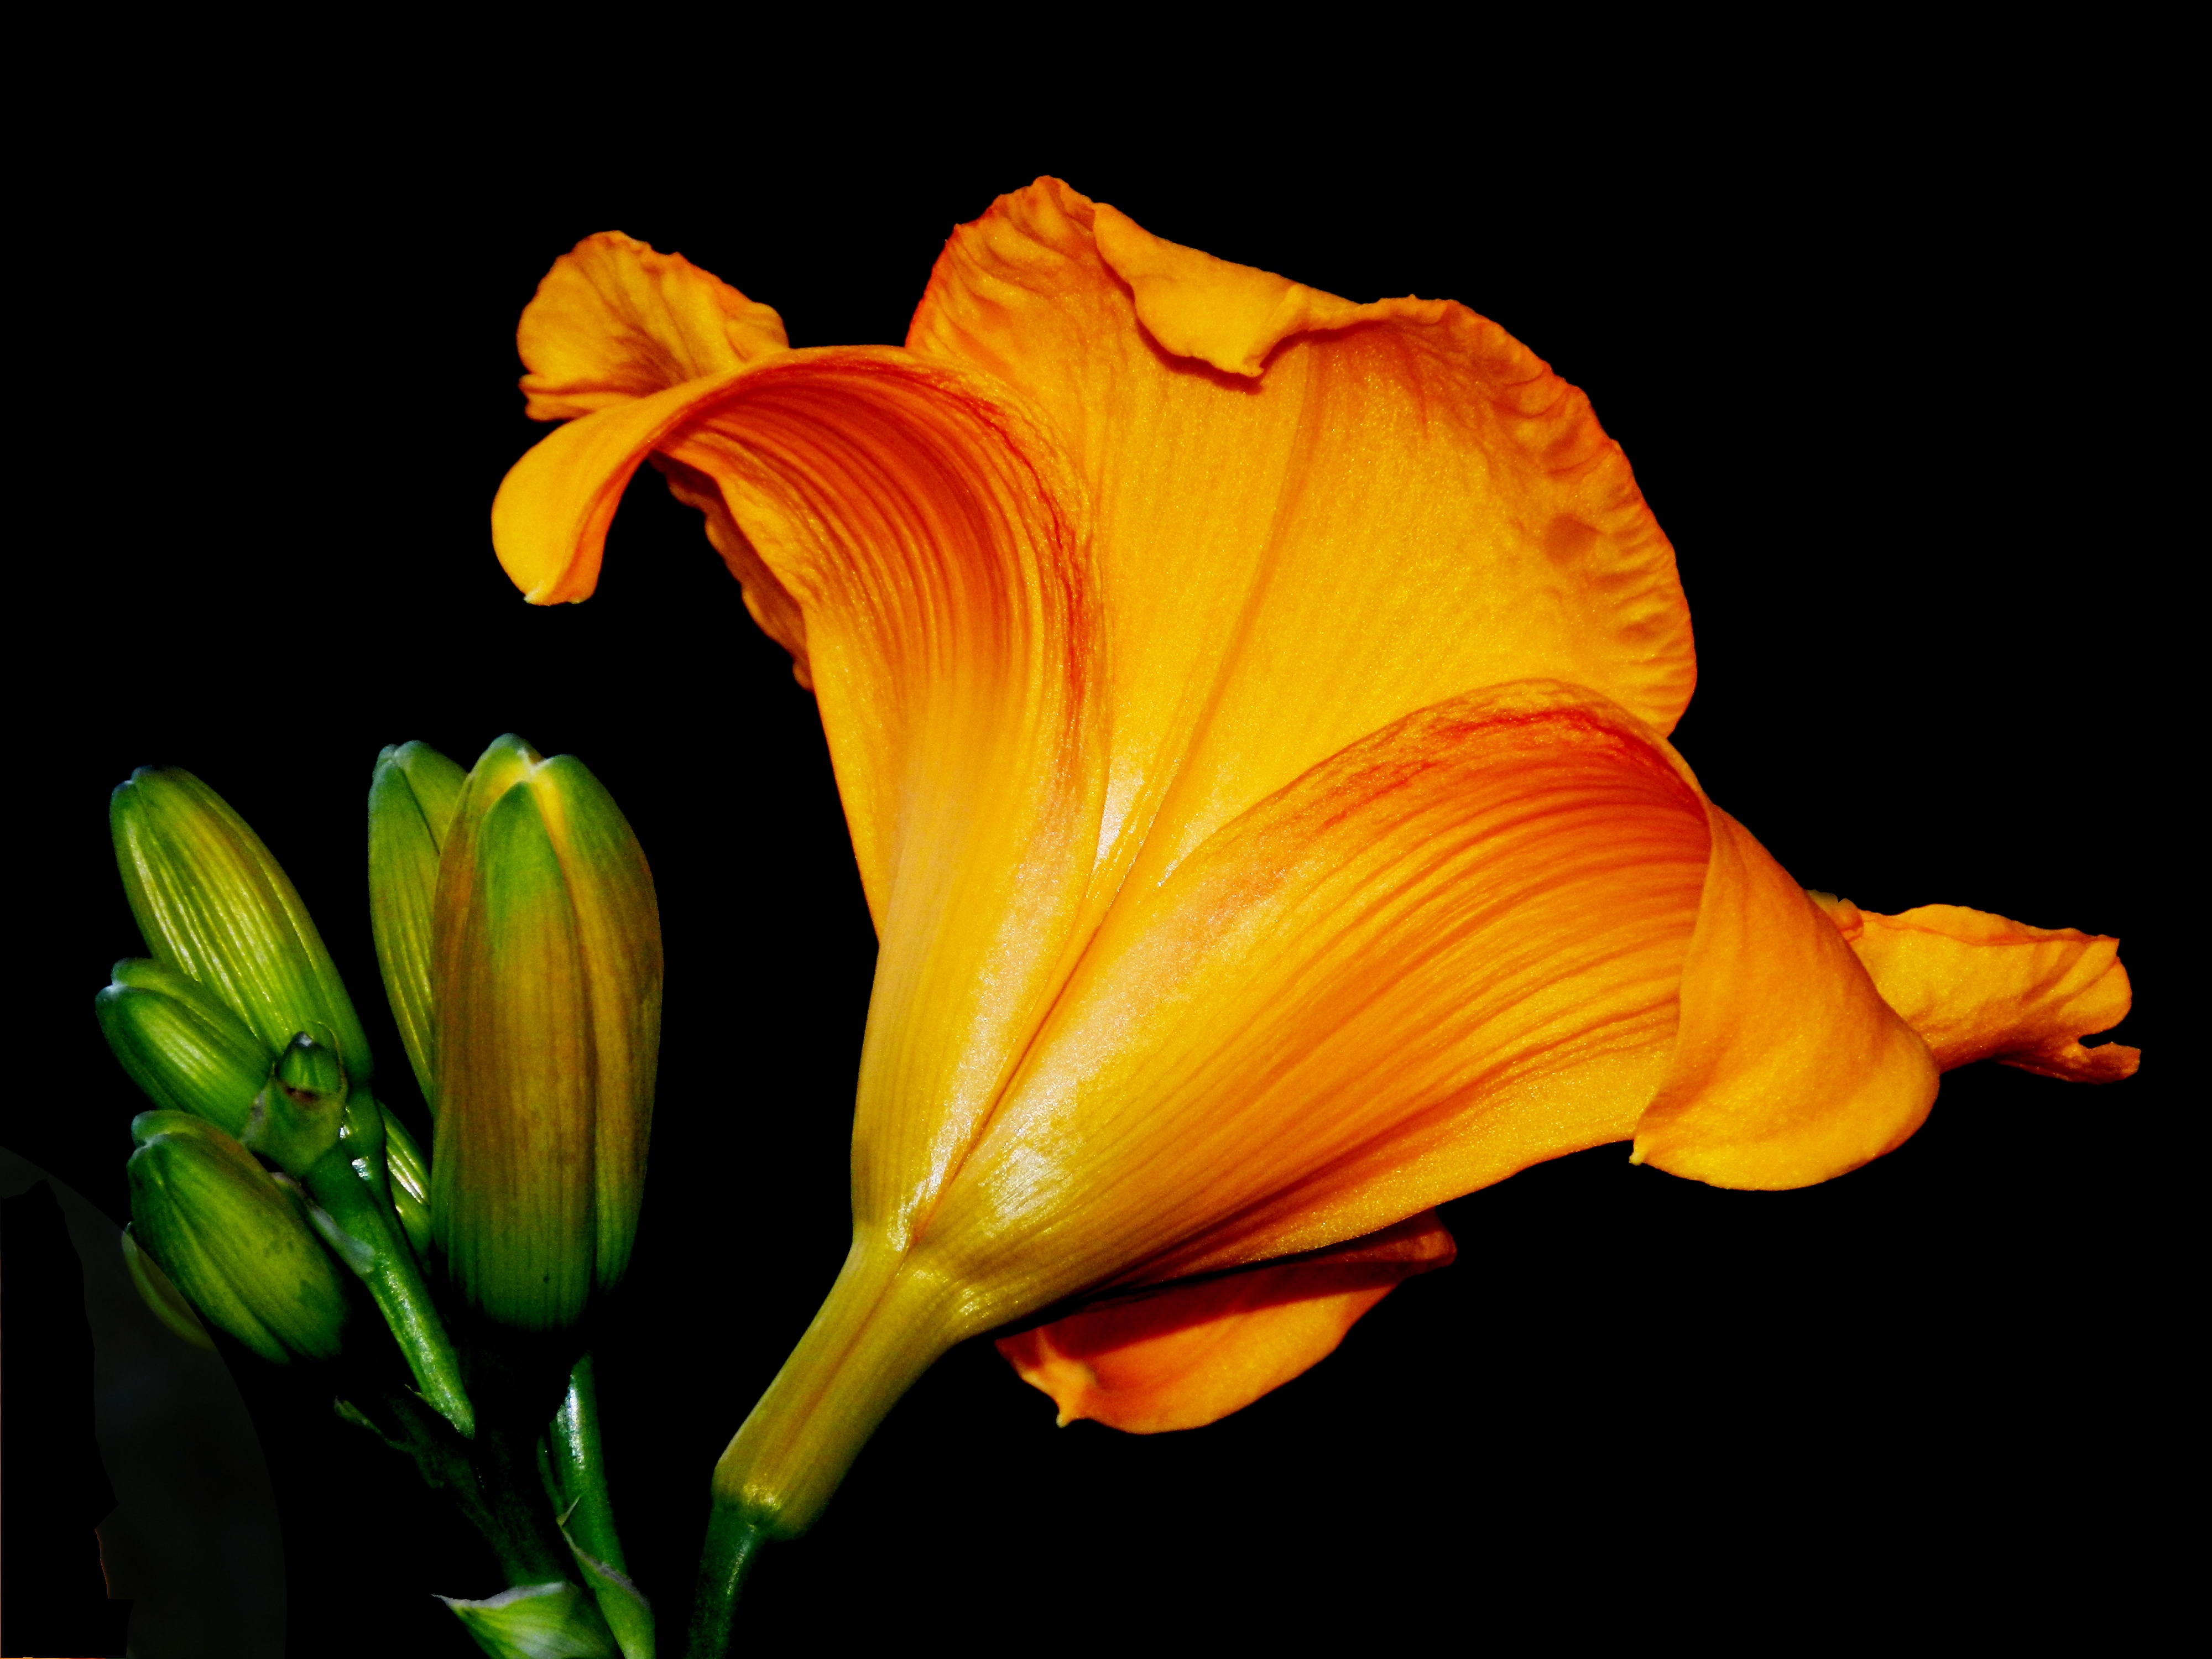
nature, plant, stem, leaf, flower, petal, bloom, green, macro, yellow, garden, flora, close up, outdoors, buds, lily, daylily, macro photography, flowering plant, fragility, plant stem, land plant